Vosegus

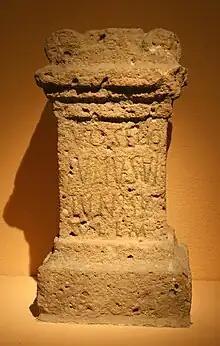
Votive stone for Vosegus (AD 151–230); the text reads "Vosego / Iulius Vi/tunis v(otum) / s(olvit) l(ibens) l(aetus) m(erito)" ("To Vosegus, Julius Vitunis discharges the vow freely and happily, as is deserved".")

Vosegus (sometimes "Vosagus", "Vosacius", "Vosagō", "Vosegō", "Vogesus") was a name used in the Roman Empire for a Celtic god of hunting and forestation.